Battlelore

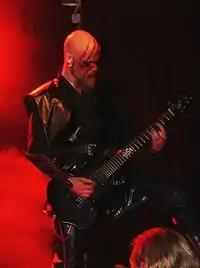
Guitarist Jyri Vahvanen at Tuska Open Air Metal Festival, Helsinki in June 2008

Around this time, guitarist Tommi Havo left the band for personal reasons and was replaced by the current lead guitarist Jussi Rautio. The debut album, "...Where the Shadows Lie", which includes re-recorded songs coming from early demos, was published in 2002 with good success. A video for the song "Journey to Undying Lands" was shot to promote the album. However, Battlelore are best known for their second album "Sword's Song", registered like the first one at Music Bros. Studios with Miitri Aaltonen as producer and released in the spring of 2003, defined by many as their best. The album was successful and led the group to their first European tour.